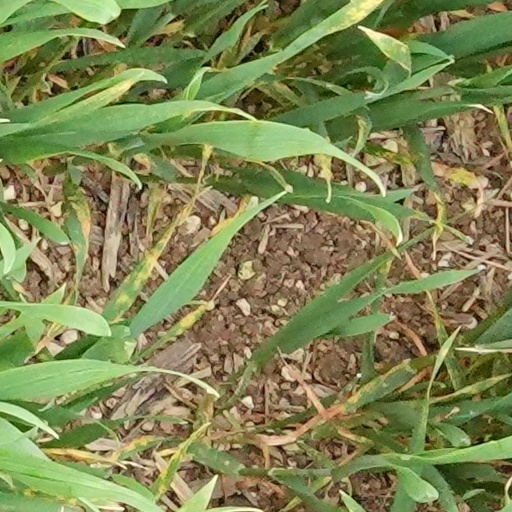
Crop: wheat